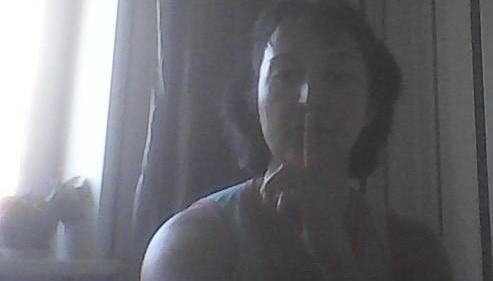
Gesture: mute